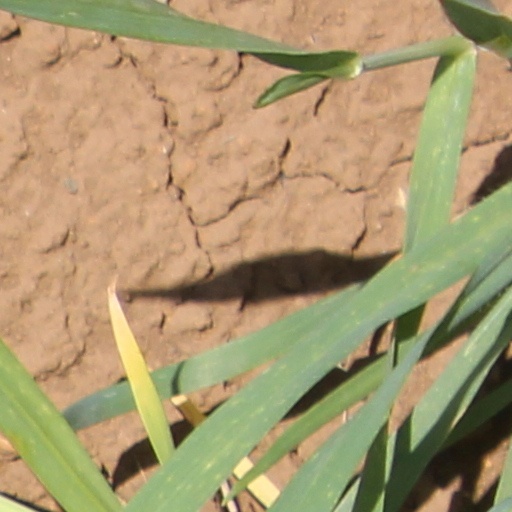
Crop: wheat